Gowanus Canal

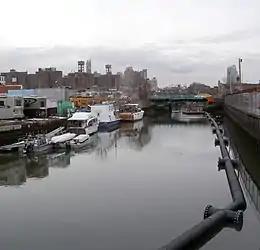
Boats on the canal

As early as 1980, the Gowanus area's low rents and proximity to more expensive cultural centers in New York had attracted artists and musicians. The sparsely occupied industrial area offered spaces for studios, music venues, bars, gyms and other businesses that benefited from low space-to-cost ratios. Nonetheless, the area's population declined to a historic low of 24,000 residents in 1990. The Carroll Street Bridge, an important Gowanus Canal crossing, closed for renovations in 1985. This caused major inconveniences for the surrounding communities, who had to walk several blocks to get to the other side of the canal. Businesses and schools closed as a result. The bridge reopened in 1989, its 100th anniversary.